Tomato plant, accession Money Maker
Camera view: tilt-top (135 deg); turntable rotation: 150 degrees
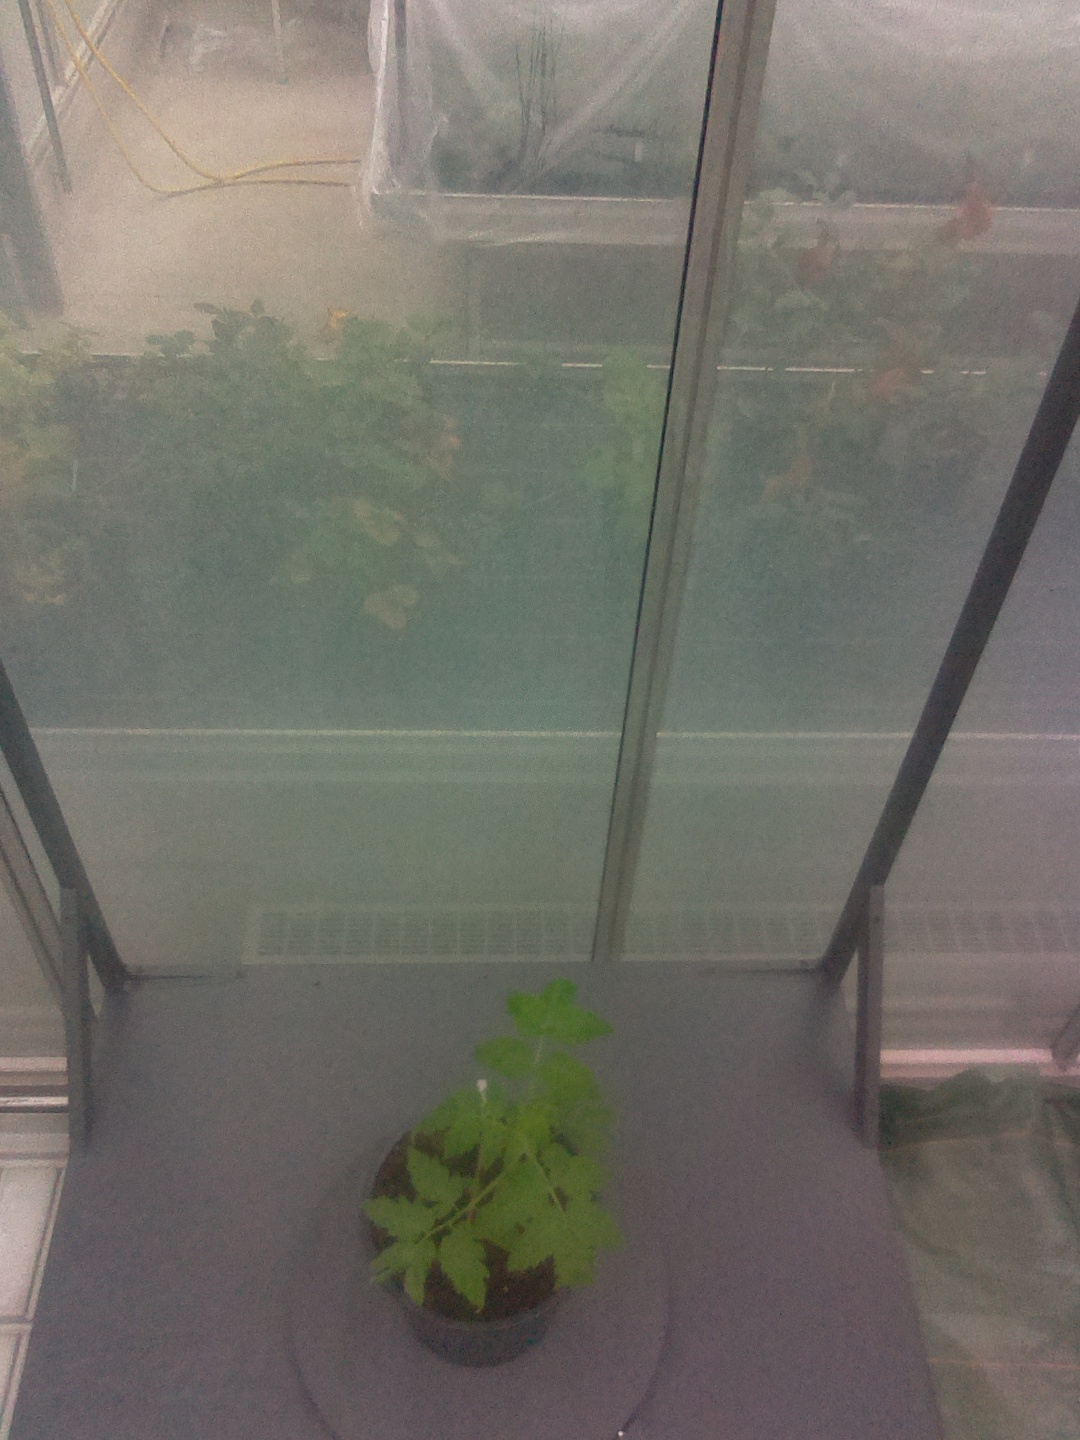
BBCH growth stage 13: 6 of true leaves visible